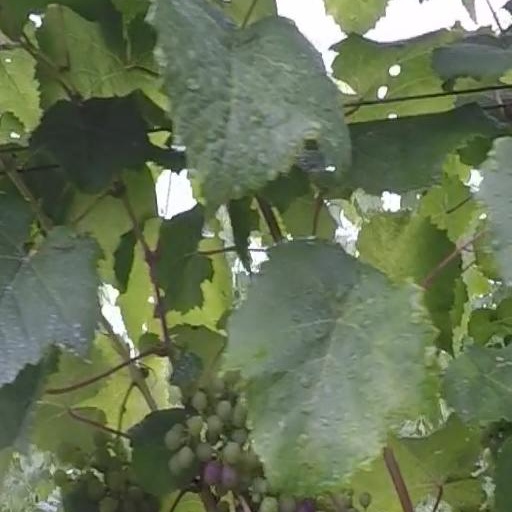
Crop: grape